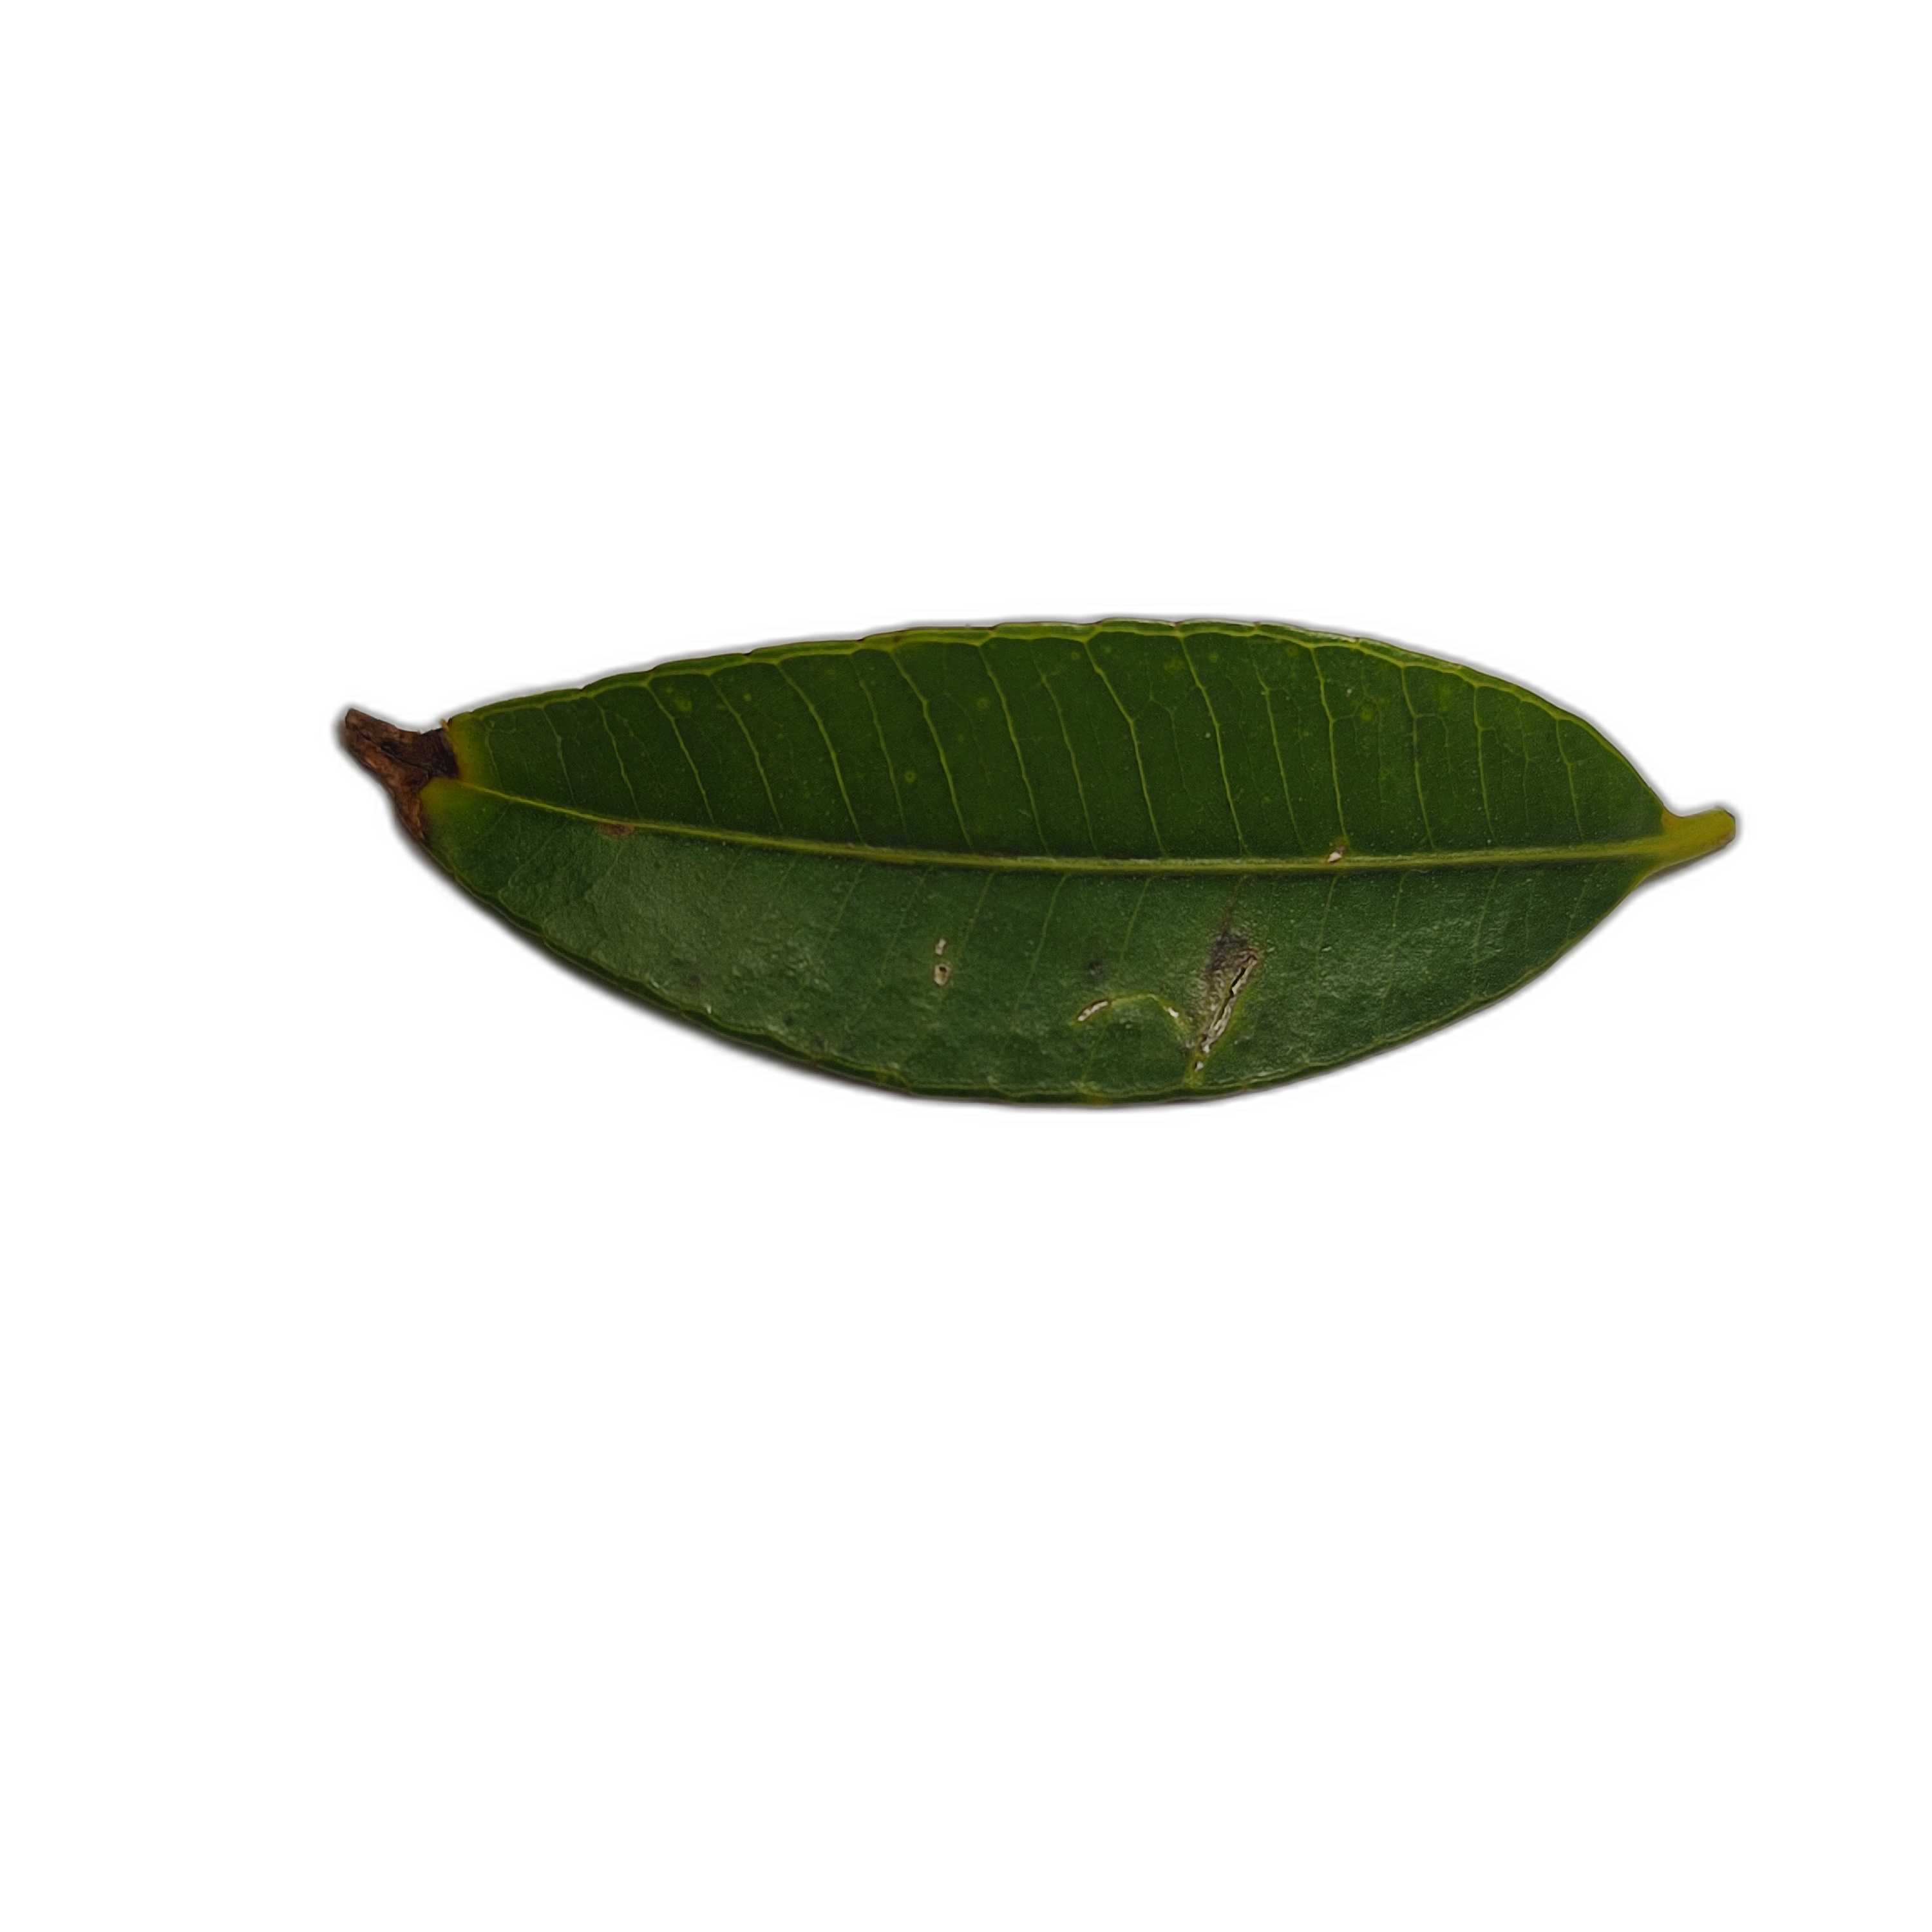
Label: healthy